Dacryoadenitis

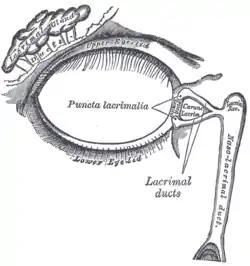
Lacrimal gland(upper left)

Dacryoadenitis is inflammation of the lacrimal glands.